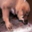
Label: dog